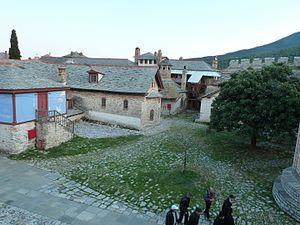
Cour intérieure du monastère de la Grande Laure (Mont Athos)